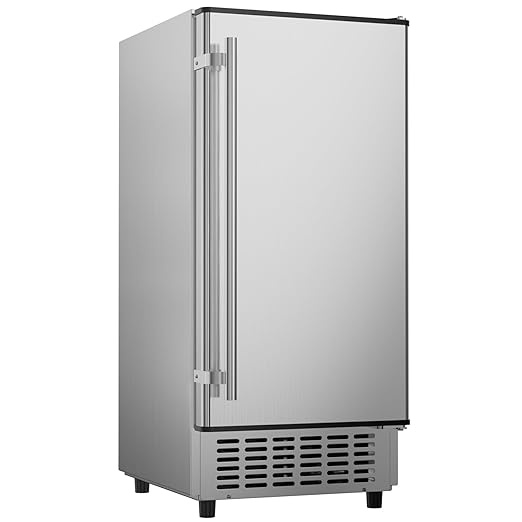
Coolake 15 Inch Wide Under Counter Ice Maker, 80lbs/Day Built-in Freestanding Ice Machine with 25lbs Storage Bin, Stainless Steel Self-Cleaning LCD Panel, Under Cabinet Ice Maker for Home Office
About This Never Run Out of Ice: Our under counter ice maker has a potential throughput of up to 80 lbs. of ice per day and stores up to 25 lbs. of ready-to-use ice, making it perfect for entertaining or producing ice-laden confections. It comes out restaurant quality, crystal-clear, slow-melting, taste-free odorless ice cubes that won’t dilute the flavor of drinks, perfect for server stations, office, and bar use. Convenient Controls: For hassle-free upkeep, this built-in ice maker features an easily accessible control panel with options like automatic cleaning mode, automatic ice-making mode, alerts a no-water conditions, and a fault warning light. Lets you set ice thickness, self-cleaning mode, and auto-deicing at the touch of a button. The unit automatically shuts off when the ice bin is full preventing overflow. Minimum Cleanance: Thanks to a brilliant self-cleaning function and removable internal ice bucket, cleaning can be done simply and swiftly. Self-cleaning cycle for easy maintenance with one flip of a switch. Recommend cleaning the machine regularly to help maintain the ice maker's efficiency and longevity. This ice maker is equipped with LED interior lighting so you can easily check on ice levels. Undercounter or Freestanding Installation: Due to the Slim 15-inch width for narrow undercounter applications and front breathing vents, this ice maker can be installed as either free-standing or built-in to existing cabinetry for a more seamless look in your kitchen. This unit is 33" in height to fit under lower ADA-compliant counters. Make sure that your unit is nice and level with the included leveling legs. Durable and Attractive Design: An elegantly wrapped handle and commercial-grade durable stainless exterior provide a sleek and classy element to any modern kitchen, and resist fingerprints that easily clean with just water and a soft cloth. The 3-layer thermal-efficient cabinet ensures longer-lasting ice cubes, preventing them from melting quickly, perfect for small-volume ice production in conference rooms, or office break rooms. Removable Filter System: Comes with a water filter with depth filtration and decreasing scale, easily installed, to help reduce the build-up of mineral scale in pipes, improving the taste and clarity of ice cubes, as well as extending the life of ice machines. Enjoy clear ice by replacing it every 6 months for best results, which will vary based on water conditions. Enhance Your Entertaining with an Undercounter Ice Machine: Your ice maker comes complete with a removable ice bin, inlet/drain pipe, and ice scoop. Covered under a 1-year parts and a 5-year compressor. It can be installed under the correct conditions, in applications like rec rooms, home bar spaces, outdoor bars, or smoothie stands, just keeping extra ice on hand for smoothies, icy drinks, and more! Overview Brand : Coolake Model Name : IM55SS-C Product Dimensions : 21"D x 15"W x 33"H Capacity : 25 Pounds Wattage : 3.43 kWh
Brand: Coolake
Category: Home & Garden > Kitchen & Dining > Kitchen Appliances > Ice Makers